Zinaida Yusupova

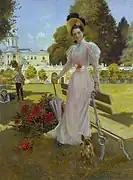
Portrait of Princess Zinaida Yusupova with her sons in her Arkhangelskoye estate by François Flameng, 1894

Princess Zinaida's only brother, Prince Boris Nikolaevich Yusupov, died in early childhood. She also had a younger sister, Princess Tatiana Nikolaevna. As the only surviving child of a distinguished, highly placed, and vastly rich couple, Zinaida enjoyed great favour at court. She was the greatest Russian heiress of her time, and the last of her line; the House of Yusupov. The Yusupovs, a family of Tatar-Nogai origin, were very wealthy, having acquired their vast fortune generations earlier. Their properties included four palaces in Saint Petersburg, three palaces in Moscow, 37 estates in different parts of Russia (such as Arkhangelskoye, Kursk, Voronezh, and Poltava). They owned more than 100.000 acres (400 km) of land and their industries included sugar beet factories, brick plants, sawmills, textile and cardboard factories, iron-ore mines, flour mills, distilleries, and oil fields on the Caspian Sea.